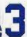
Number: 3